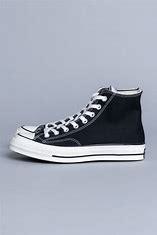
Brand: Converse
Model: Chuck 70